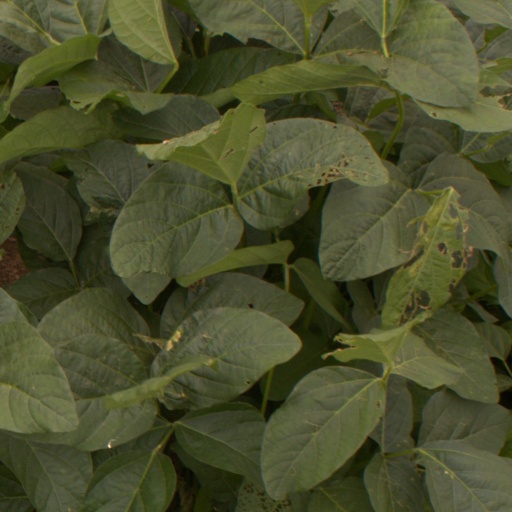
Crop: soybean